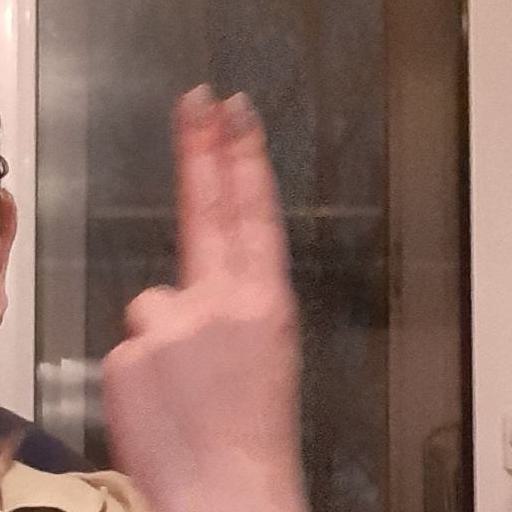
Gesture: two_up_inverted